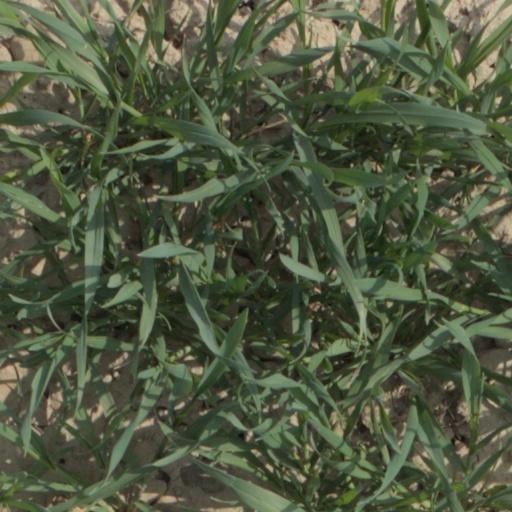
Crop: wheat